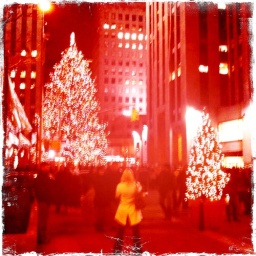
yellow in red by the tree